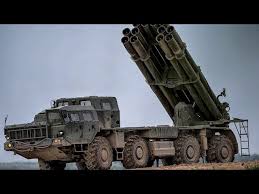
Label: Self Propelled Artillery